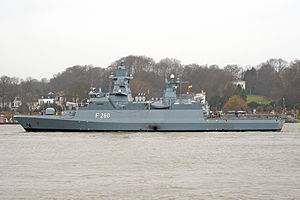
Pennantnummer / NATO-systemet
FGS Braunschweig der er klassificeret som en korvet benytter pennantnummeret F260
Et pennantnummer benyttes i den overvejende del af verdens mariner og kan bestå af både bogstaver og tal eller en kombination af disse. Nummeret er påmalet militære skibe for at tydeliggøre hvilket skib der er tale om, da der ofte findes mange ens orlogsskibe og kan sammenlignes med nummerplader til biler.